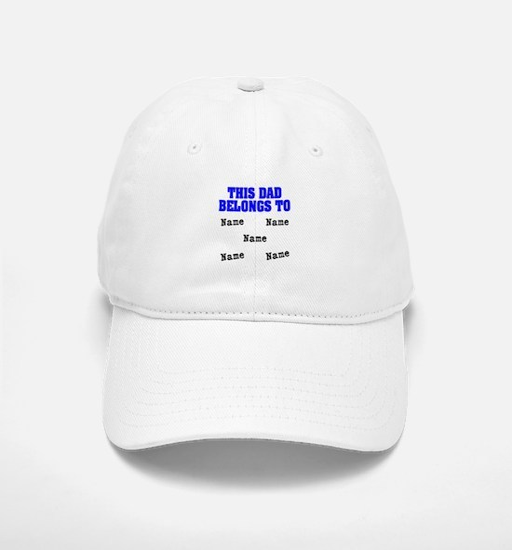
this dad belongs to baseball baseball cap